Alekseevsky Gate

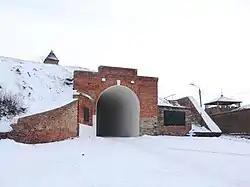
The Alekseevsky Gate

The Alekseevsky Gate (Russian: Алексеевские ворота) is the former main gate of the Azov Fortress of the 15th century. The Gate dates to a later period - 17th- 18th centuries. The Alekseevsky Gate served as the southern entrance to the fortress. Together with the earthen rampart and the moat, it forms the only preserved part of the fortress, they are entered in the list of objects of cultural heritage of federal importance.